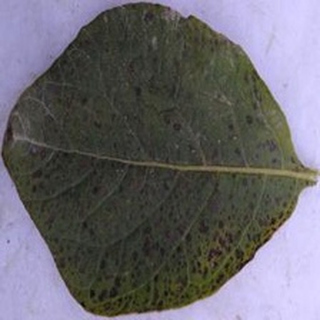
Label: potato_early_blight